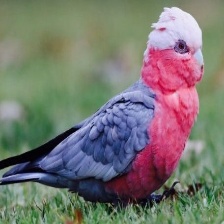
Species: ROSE BREASTED COCKATOO
Scientific name: EOLOPHUS ROSEICAPILLA
ImageNet parent category: sulphur-crested_cockatoo